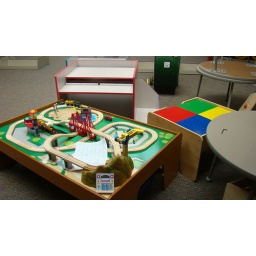
Train set, lego table and computer tables in children's area